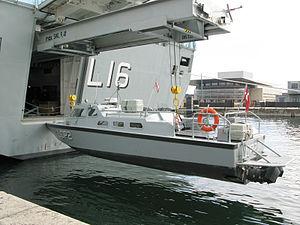
La classe Absalon est composée de deux navires de soutien et de commandement polyvalents de 6300 tonnes construits par Odense Steel Shipyard pour la Marine royale danoise. Ils entrent en service à partir de 2004 mais leur équipement se poursuit dans les années suivantes.
Le HDMS Absalon (L16) est la première unité d'une classe de deux navires de soutien et de commandement multi-missions de la marine royale danoise, suivi de son sister-ship le HDMS Esbern Snare. Il est baptisé d'après l’archevêque et homme politique danois Absalon.